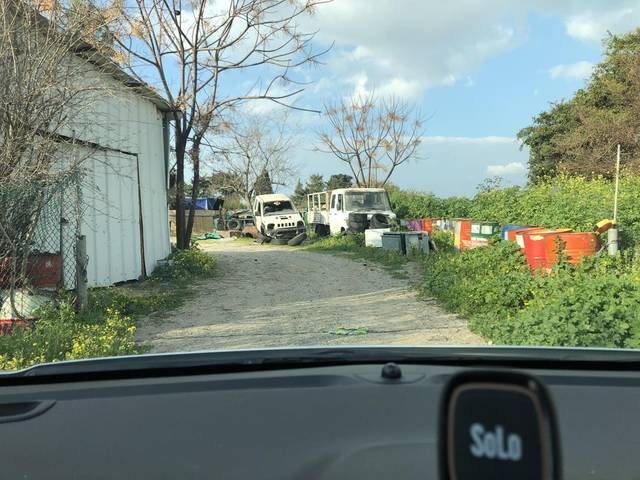
Region: Israel
Coordinates: 32.921, 35.084